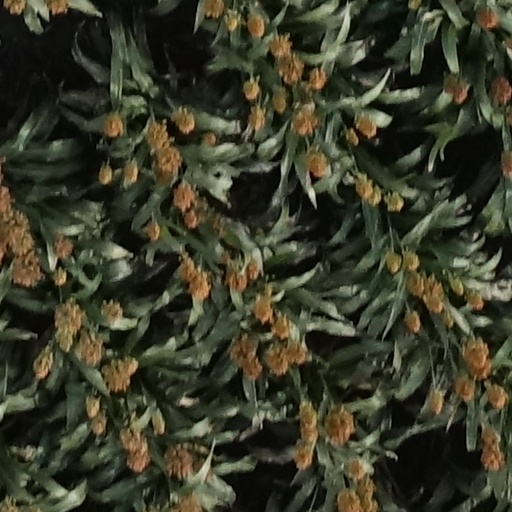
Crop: sorghum